Describe the emotion expressed in this image:  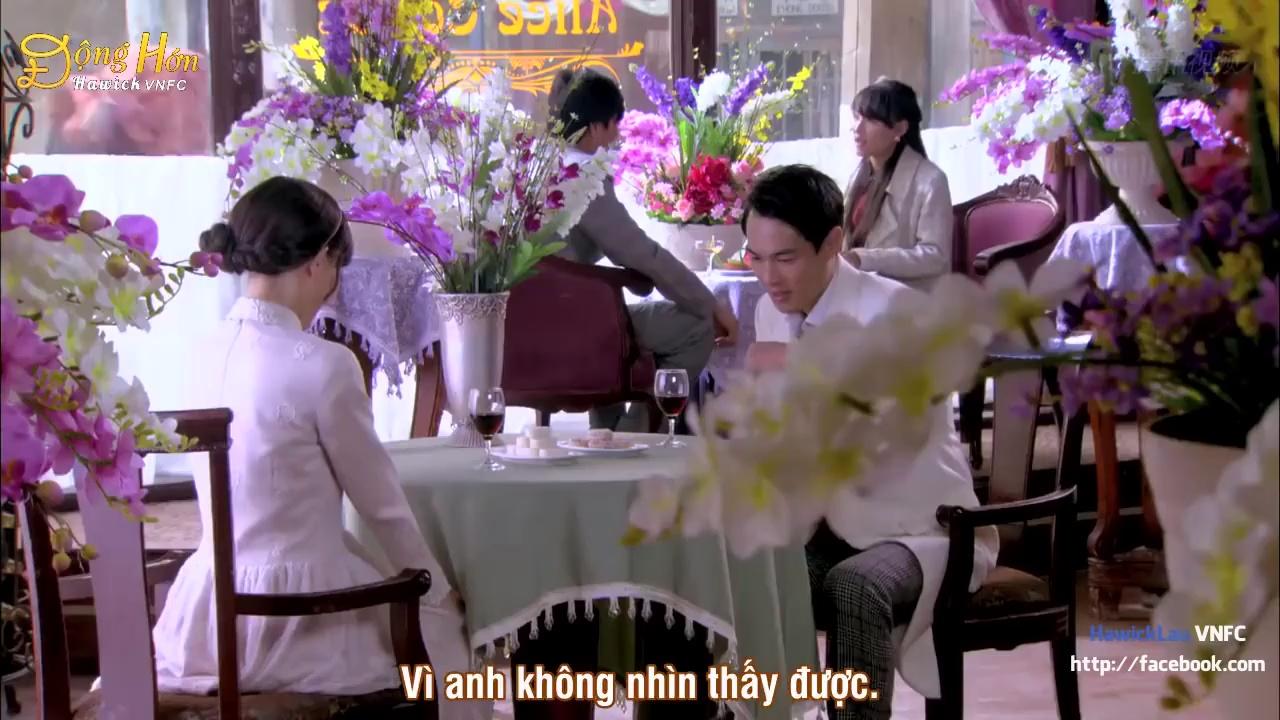
This person displays Fear, valence and arousal with low intensity.